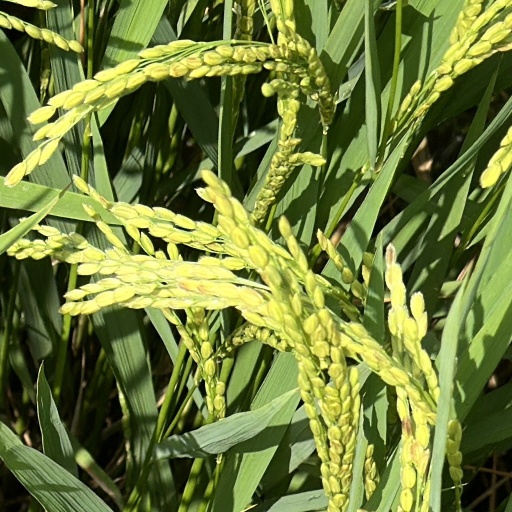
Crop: rice